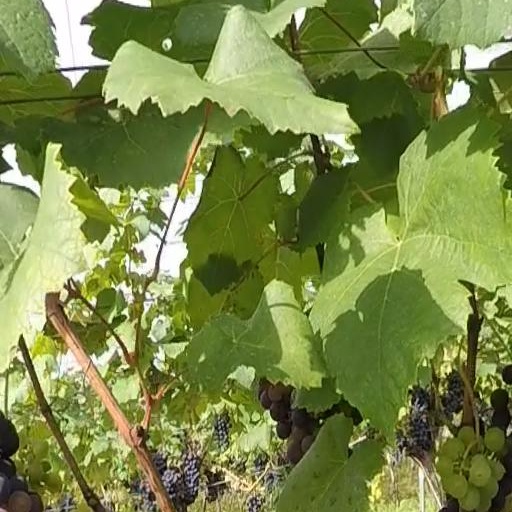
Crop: grape